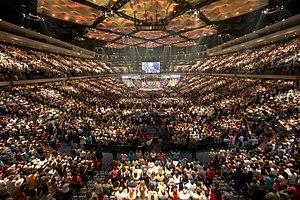
Lakewood Church est une megachurch chrétienne évangélique non-dénominationnelle et charismatique évangélique, située à Houston, États-Unis. C'est la plus grande église des États-Unis, avec plus de 52 000 fidèles. Son pasteur principal est le pasteur Joel Osteen.
Le dimanche 10 mai 1959 est le 130ᵉ jour de l'année 1959.
L'évangélisme, couramment nommé christianisme évangélique ou encore protestantisme évangélique, est une branche du christianisme.
Le christianisme non dénominationnel ou christianisme post-dénominationnel est un courant théologique chrétien évangélique qui regroupe des Églises et des organisations qui ne sont pas formellement affiliées à un mouvement dénominationnel évangélique.